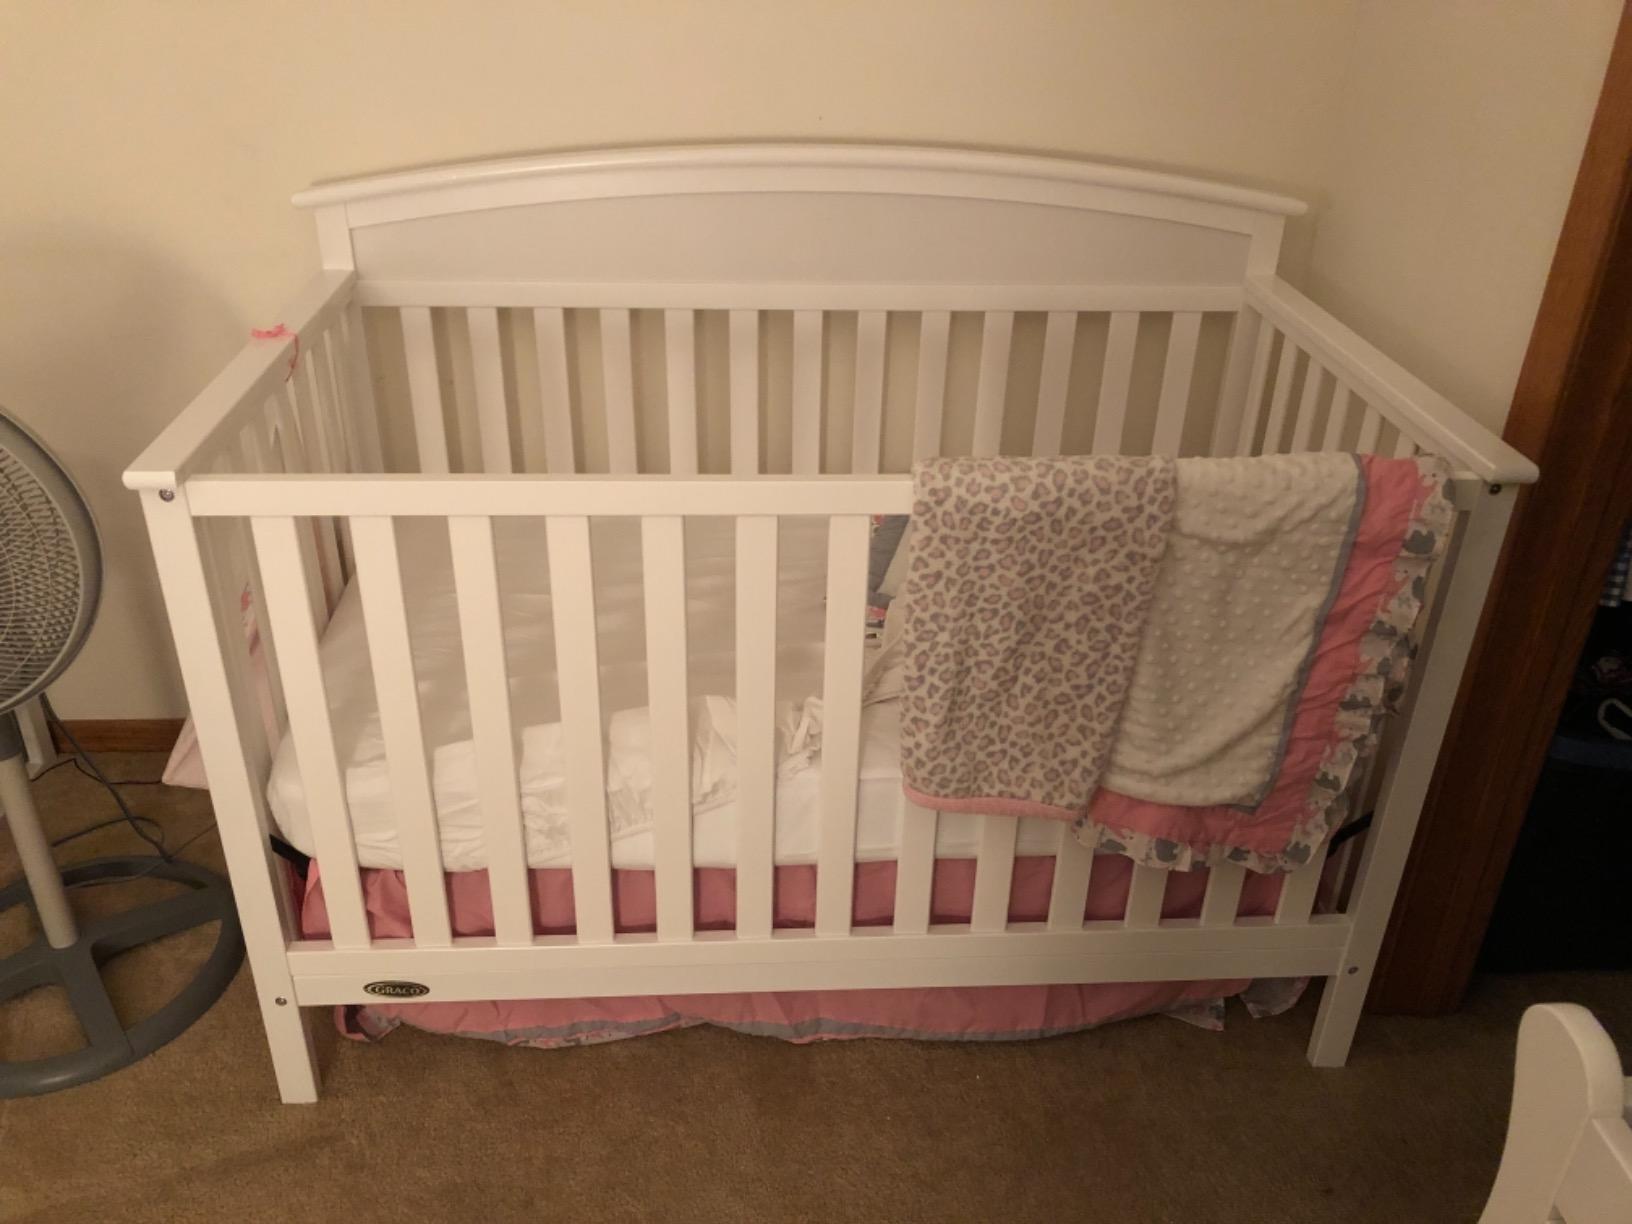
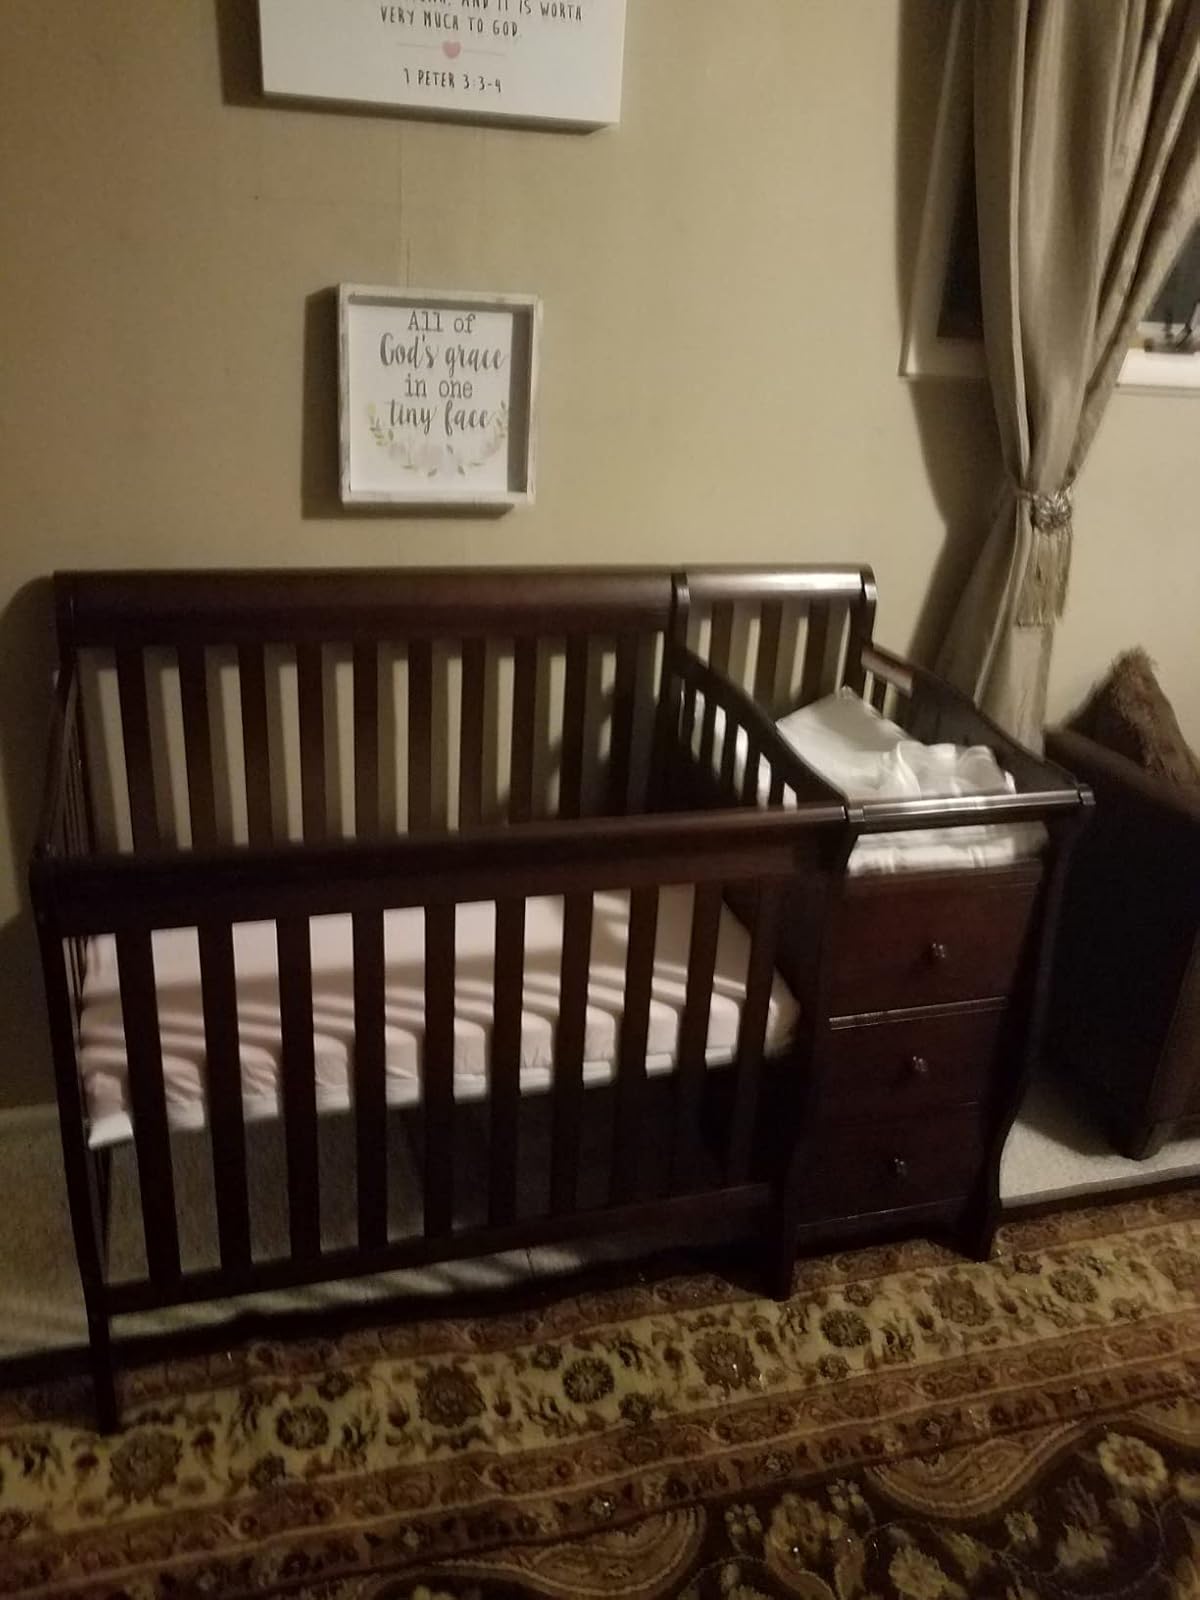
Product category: products_crib
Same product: no